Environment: real
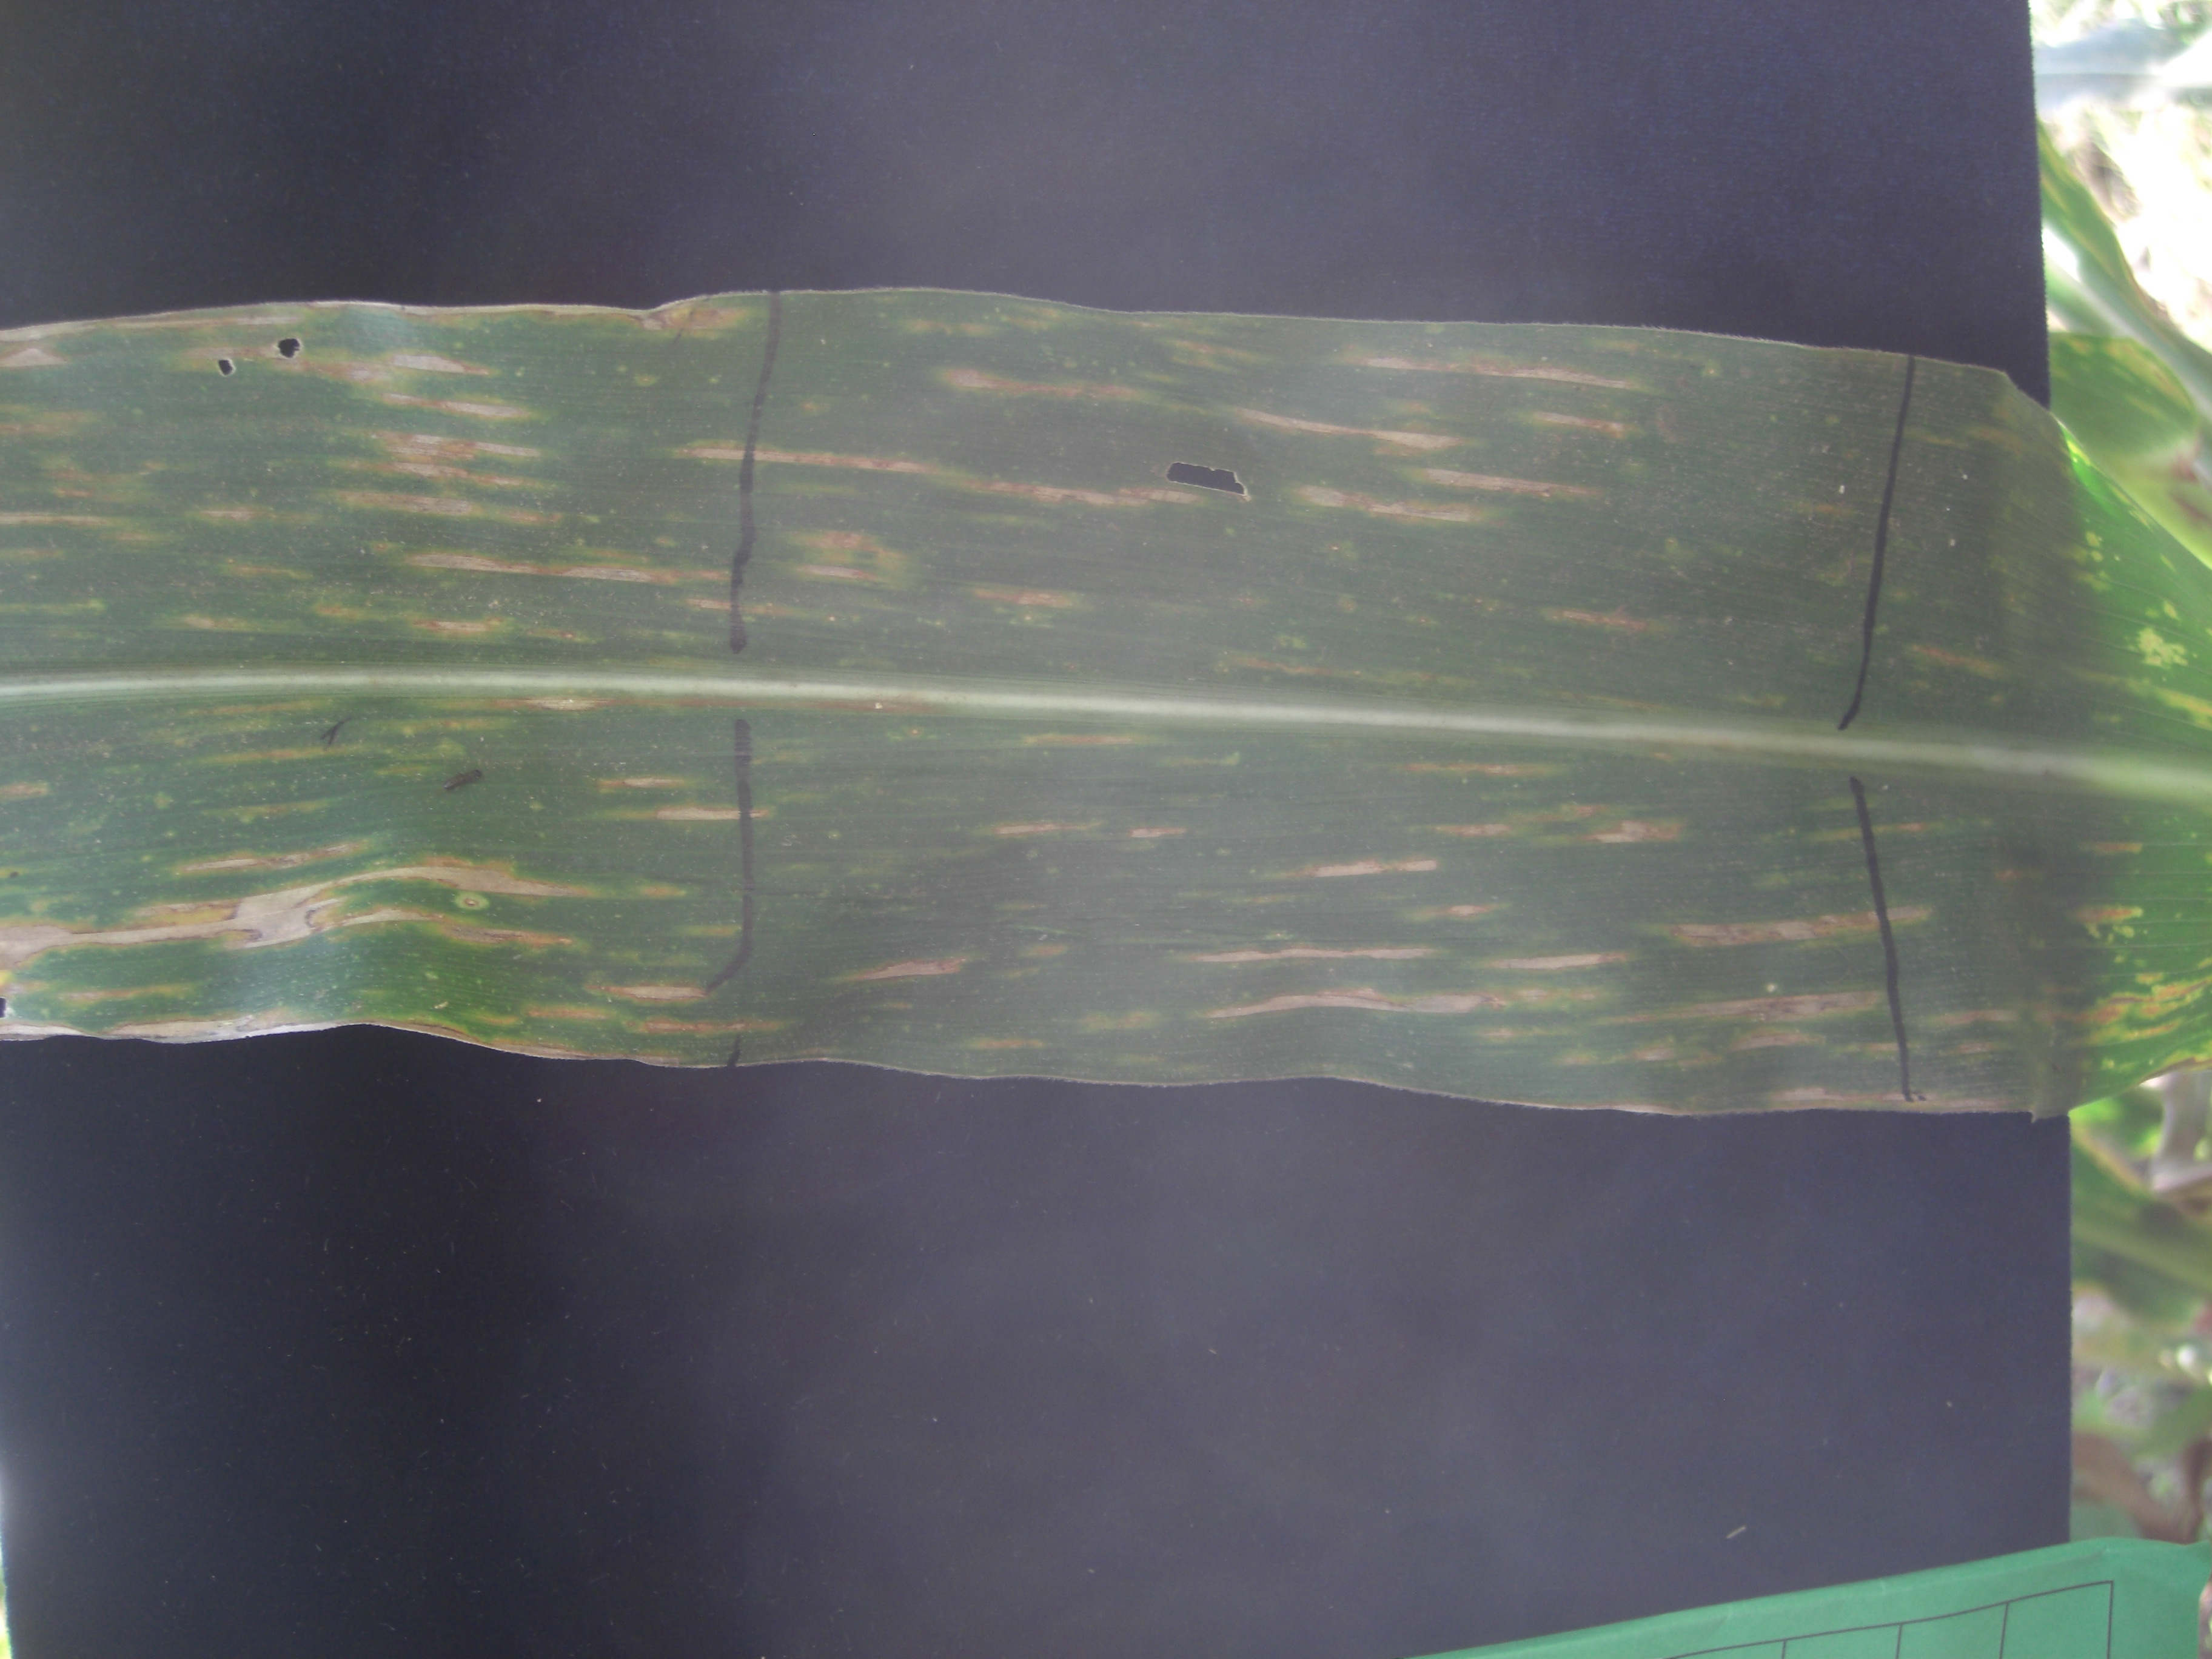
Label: gray_leaf_spot